Gamkaskloof

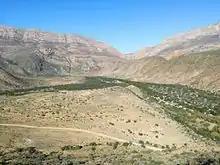
View of the road where it passes the Gamka river

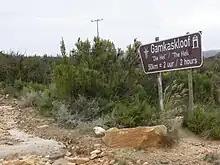
The crossroad to Gamkaskloof at the Swartberg Pass in 2008

Gamkaskloof's isolation makes it popular among sports enthusiasts. Hiking is a popular activity. The valley also hosts a mountain bike race named "To Hell & Back", and a trail run known as the "MadScientists' Midnight Hell Run" (formerly the "Moonlight Hell Run"). A number of adventure races have and still do, also used Gamkaskloof as part of their route. This includes the likes of the Freedom Challenge.